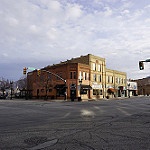
Scene: Outdoor